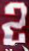
Number: 2